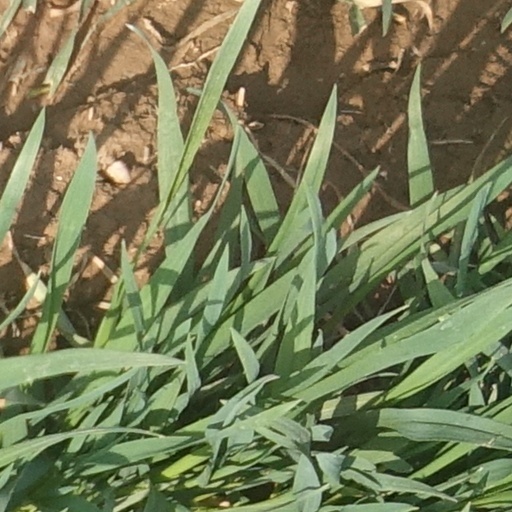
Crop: wheat